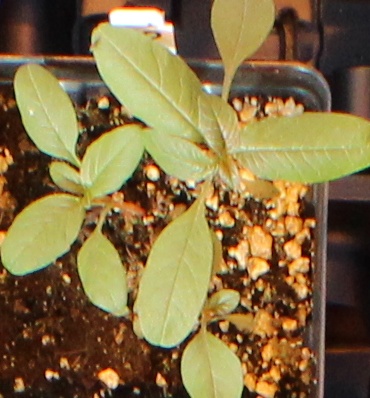
Label: Waterhemp